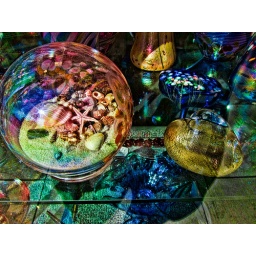
Iridescent colors predominate in the window of this store, featuring all glass art on 24th street in Noe Valley.